Mediterranean Sea

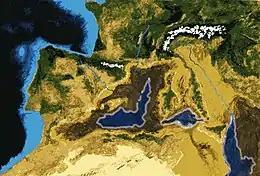
Messinian salinity crisis before the Zanclean flood

The drainage basin of the Mediterranean Sea is particularly heterogeneous and extends much further than the Mediterranean region. Its size has been estimated between , depending on whether non-active parts (deserts) are included or not. The longest river ending in the Mediterranean Sea is the Nile, which takes its sources in equatorial Africa. The basin of the Nile constitutes about two-thirds of the Mediterranean drainage basin and encompasses areas as high as the Ruwenzori Mountains. Among other important rivers in Africa, are the Moulouya and the Chelif, both on the north side of the Atlas Mountains. In Asia, are the Ceyhan and Seyhan, both on the south side of the Taurus Mountains. In Europe, the largest basins are those of the Rhône, Ebro, Po, and Maritsa. The basin of the Rhône is the largest and extends up as far north as the Jura Mountains, encompassing areas even on the north side of the Alps. The basins of the Ebro, Po, and Maritsa, are respectively south of the Pyrenees, Alps, and Balkan Mountains, which are the major ranges bordering Southern Europe.